All Our Yesterdays (TV series)

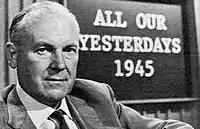
Brian Inglis in a publicity shot for "All Our Yesterdays"

All Our Yesterdays is a British television series, produced by Granada Television, giving an historical account of the 1930s lead-up to the Second World War and to the war itself. It relied on film footage, and may be considered a precursor to the later Thames Television "World at War" production. The title of the series alludes to Macbeth's soliloquy in Act 5 Scene 5 after Lady Macbeth's death ("And all our yesterdays have lighted fools / The way to dusty death").